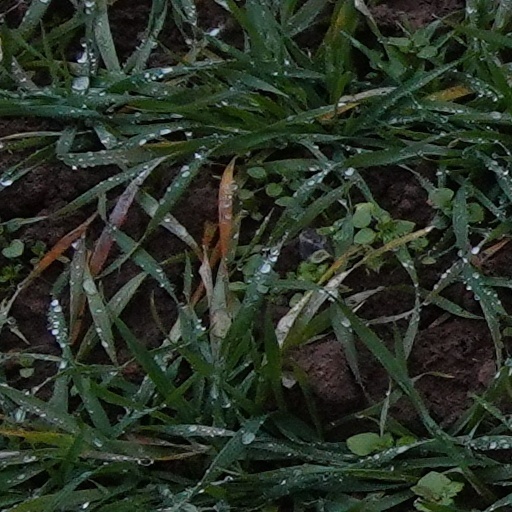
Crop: wheat